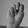
ASL letter: N